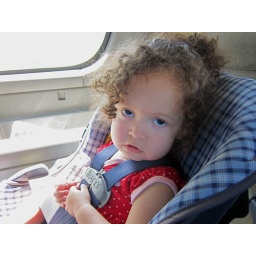
it's been a long weekend, and i dont' fit in this car seat